Cyberdillo

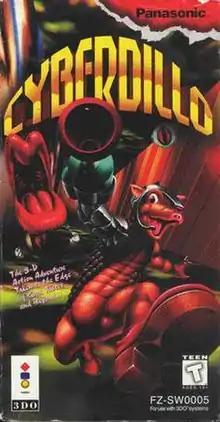
3DO cover art

Cyberdillo is a first-person shooter developed by Pixel Technologies and published by Panasonic in 1996. It was released for the 3DO and MS-DOS. The game received mixed reviews.